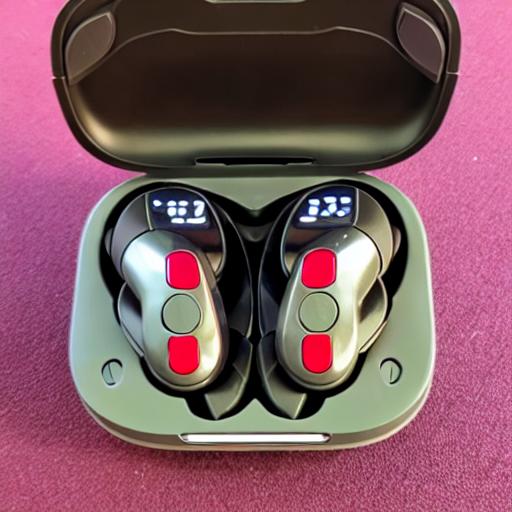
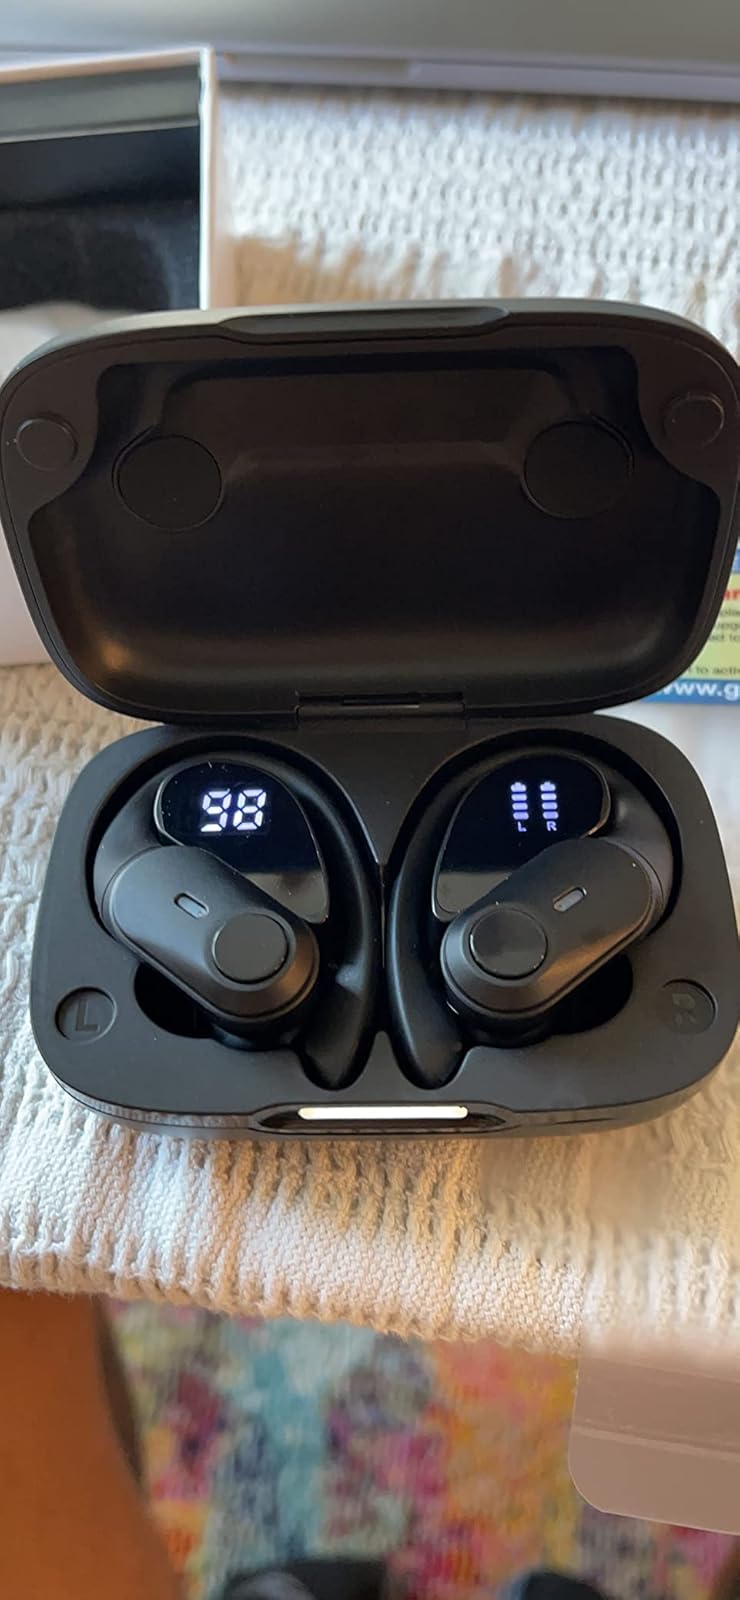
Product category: earbuds
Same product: no